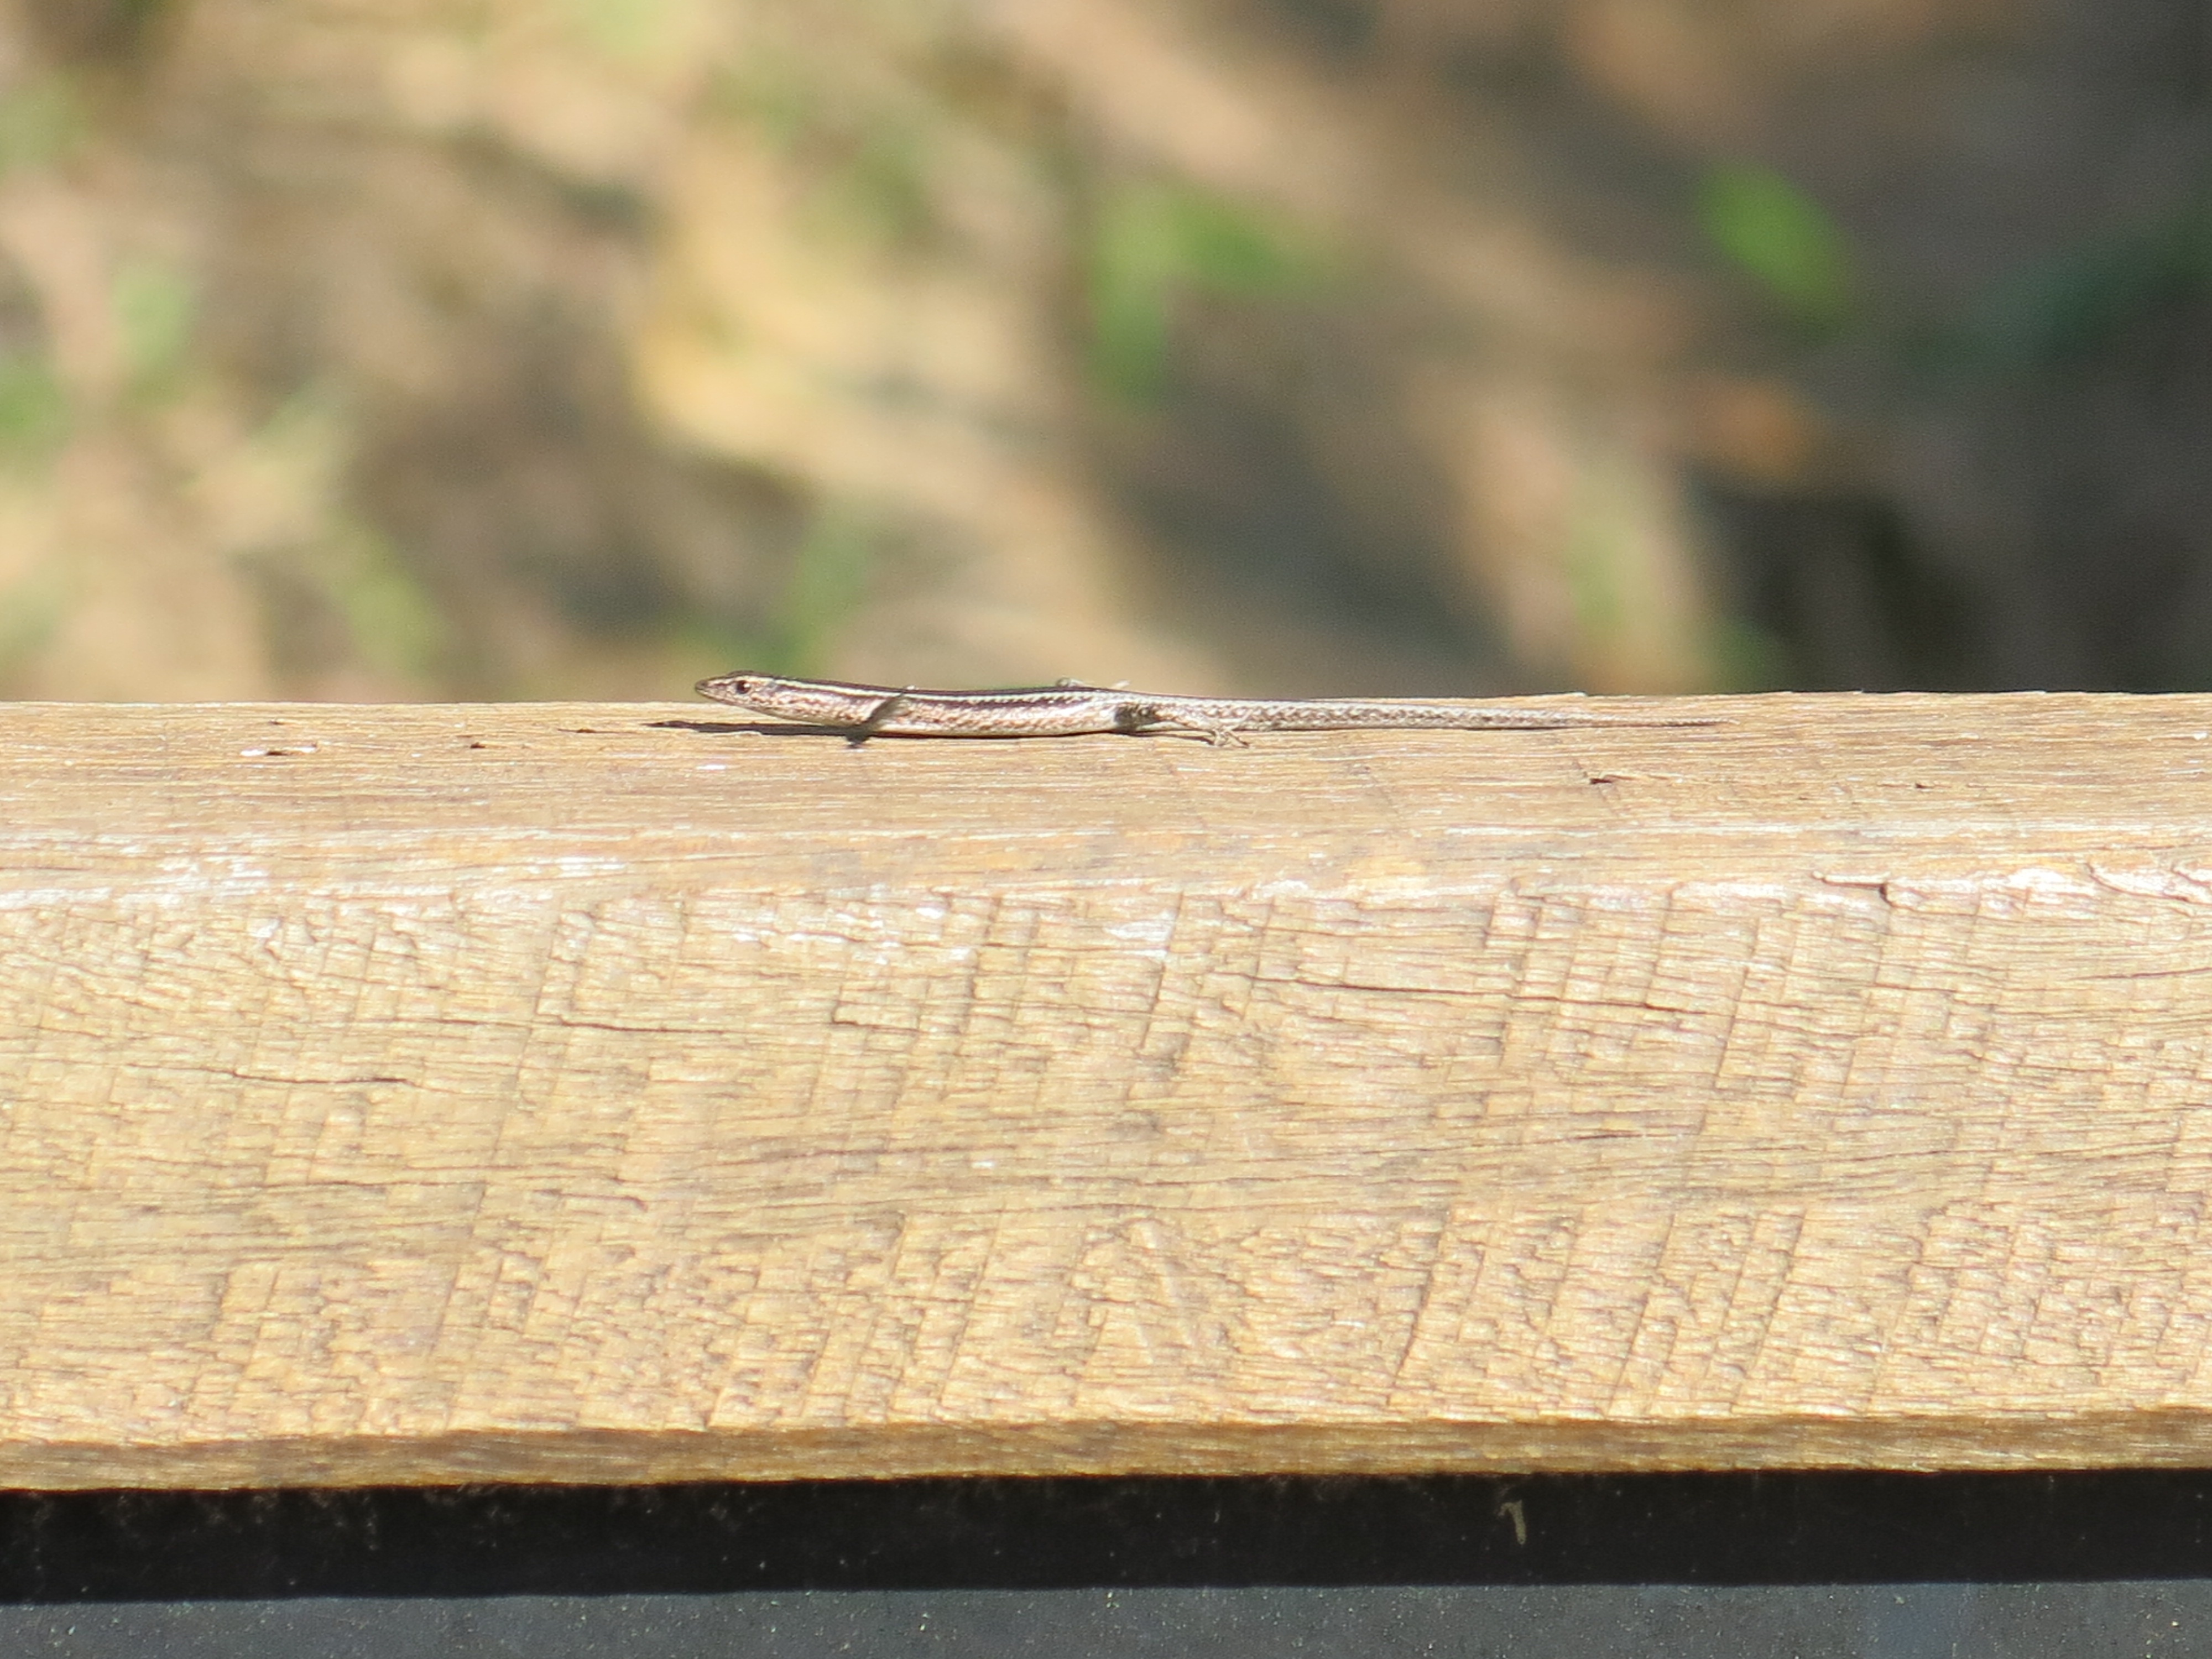
branch, wing, wood, leaf